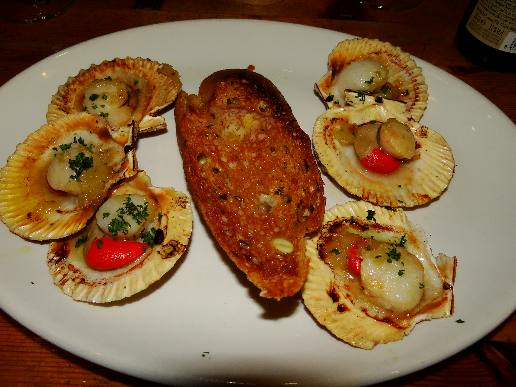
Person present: No